Bravo Team

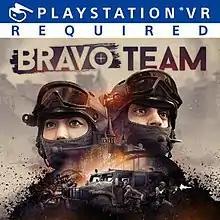

Bravo Team is a 2018 virtual reality first-person shooter video game developed by Supermassive Games and published by Sony Interactive Entertainment for the PlayStation 4's virtual reality headset PlayStation VR.